Bohuslav Svoboda

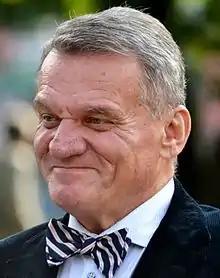

Bohuslav Svoboda (born 8 February 1944) is a Czech politician and gynaecologist who has been serving as the mayor of Prague since 16 February 2023. He previously served as the mayor of Prague from 30 November 2010 to 23 May 2013.